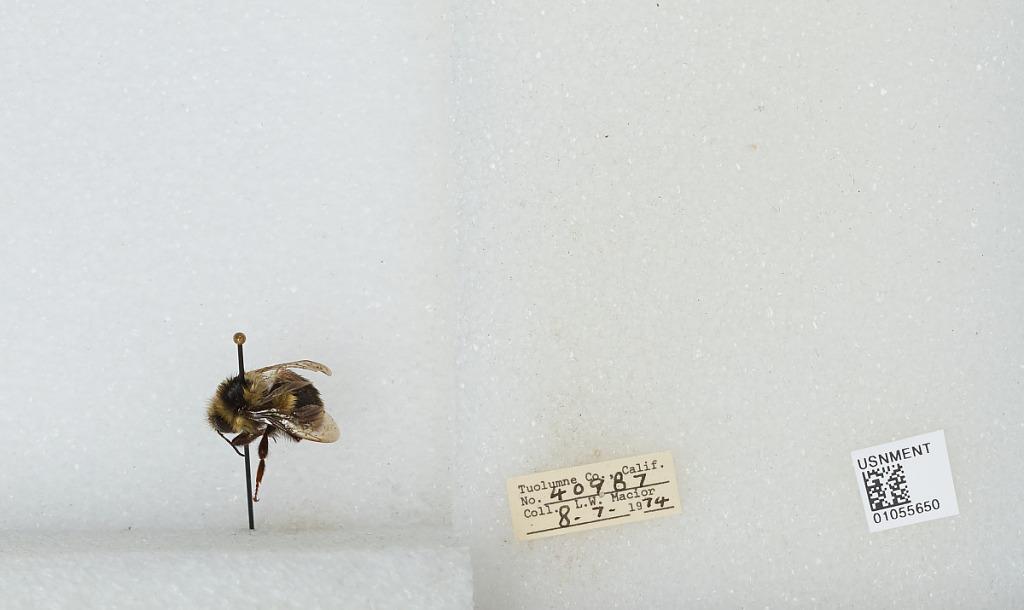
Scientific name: Bombus bifarius nearcticus
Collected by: L. Macior
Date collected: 1974-8-7
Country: United States
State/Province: California
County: Tuolumne
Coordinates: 38.02, -119.93